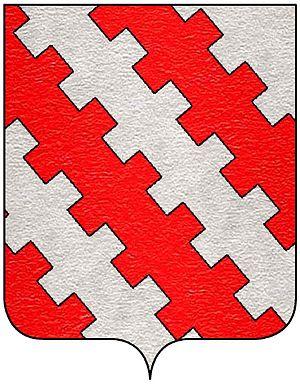
Maria Romola Salviati est une noble florentine de la Renaissance de la maison de Médicis, épouse de Jean des Bandes Noires et mère de Cosme Iᵉʳ de Médicis, duc de Florence de 1537 à 1569, puis grand-duc de Toscane.
Jacopo Salviati est un marchand et homme politique florentin de la Renaissance, gendre de Laurent Le Magnifique.